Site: brandenburg
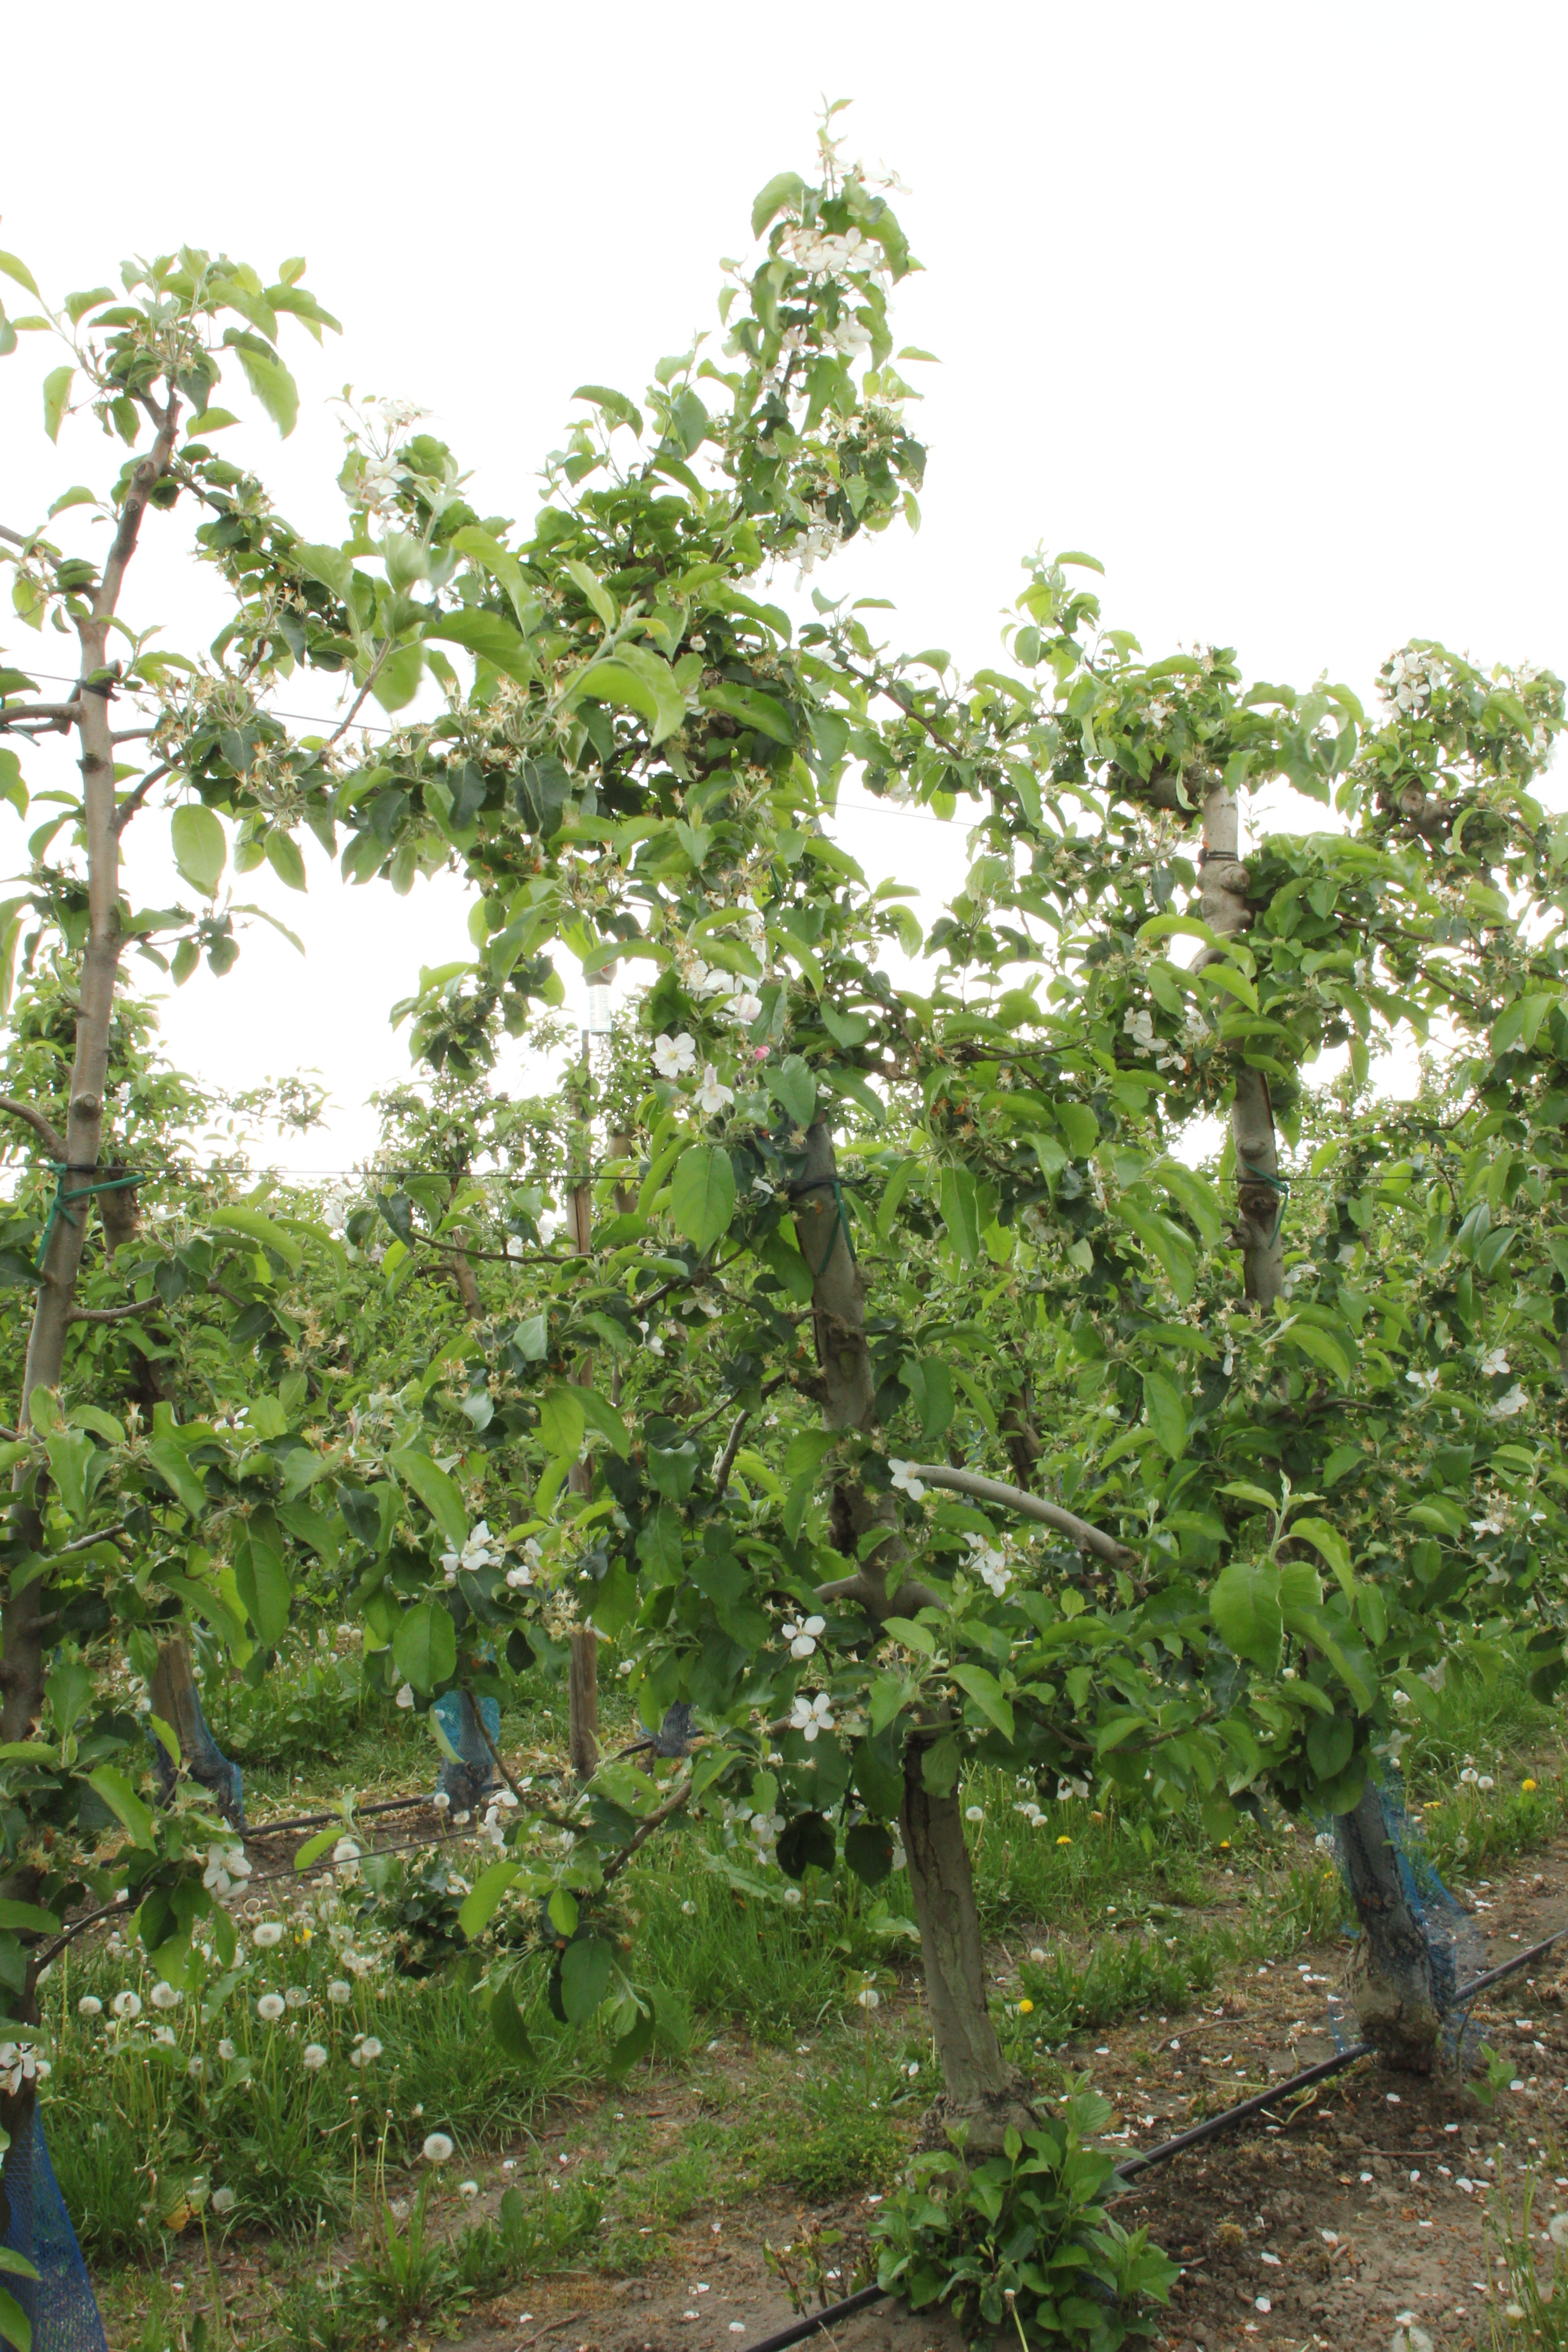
Growth stage (BBCH 67): Flowering